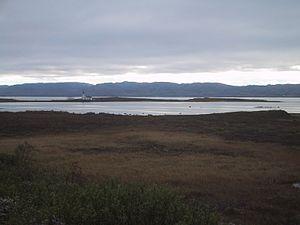
Nesseby est une kommune norvégienne située dans la partie orientale du Comté de Troms og Finnmark.